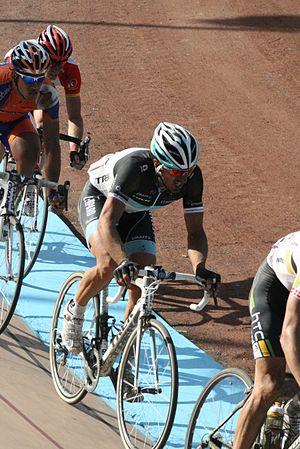
Arrivée de Paris-Roubaix 2011 au vélodrome de Roubaix Fabian Cancellara, Maarten Tjallingii